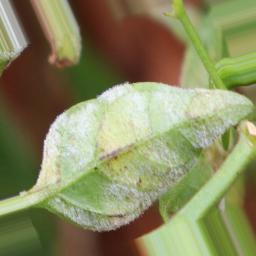
Label: powdery mildew